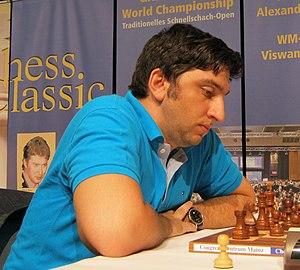
Vüqar Həşimov, né le 24 juillet 1986 à Bakou et mort le 11 janvier 2014 à Heidelberg en Allemagne d'une tumeur au cerveau, était un grand maître azerbaïdjanais du jeu d'échecs.